Magdolna Purgly

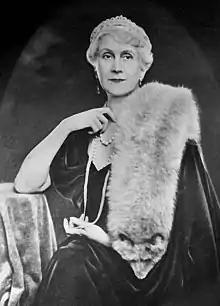

Dame Magdolna Vilma Benedikta Purgly de Jószáshely (10 June 1881 – 8 January 1959) was the wife of Admiral Miklós Horthy.